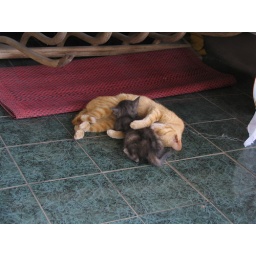
A coupla cute cats atop a mountain temple in Thailand.